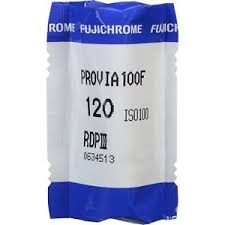
Fujifilm Fujichrome Provia 100F 120 single roll
Professional slide film Fine grain Rich tone reproduction
Brand: Swains
Category: Cameras & Optics > Camera & Optic Accessories > Camera Parts & Accessories > Camera Film > Slide Film